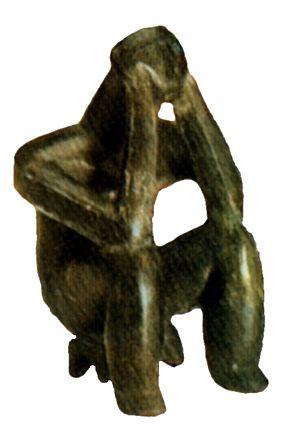
Statuette de Hamangia, Néolithique final de Roumanie. thumb/Le penseur de Tchérnavoda. Hrvatski: Mislilac iz Černavode, Rumunjska, kamen, (4000.-3200. pr. Kr.). Lietuvių: Mąstytojas.